Astor Library

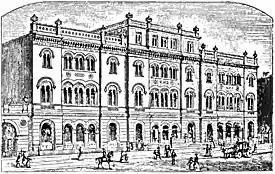
The Astor Library with both additions

During the fifteen years following 1880, there was continuous but uneven growth of resources as signified by the number of volumes on the shelves, an increase from 193,308 in 1880 to 227,652 in 1885, to 248,856 in 1890, and to 294,325 at the end of 1895. Purchases reached their low level in 1888 when 876 volumes were bought, and their high level in 1894 when 6,886 volumes were bought, the sums spent for books and binding being $6,245.06 and $24,074 respectively. Appreciation of the library as shown by statistics of readers grew slowly but steadily, the average number for the decade 1880–1889 being 59,000 readers per year, and for the next six years rising to 70,000. About the same result is indicated by the figures of volumes consulted, the number rising from 146,136 in 1880 to 167,584 in 1890 and to 225,477 in 1895. Also during 1880, the hour for opening was moved at 9 am. Closing time stayed at 5 p.m. except during the short days of the winter months when it took place at 4 or 4:30 pm. Alexander Hamilton, president of the board, died in 1889, and Hamilton Fish was chosen to succeed him as president. After two years, in 1891, Thomas M. Markoe was chosen to the office, which he held until the 1895 consolidation.